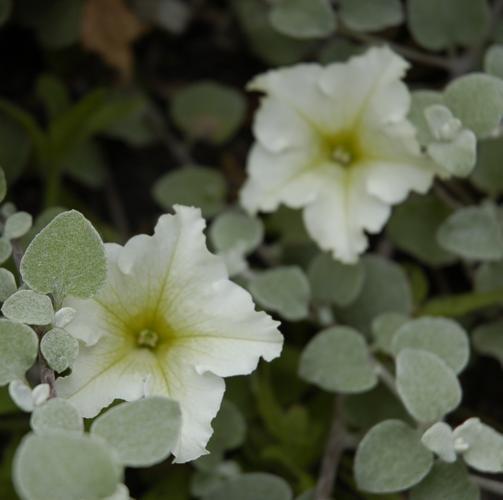
Label: petunia